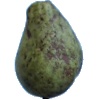
Label: pear_stone